Question: Please indicate a possible affordance area of the bicycle that can be used for steering.
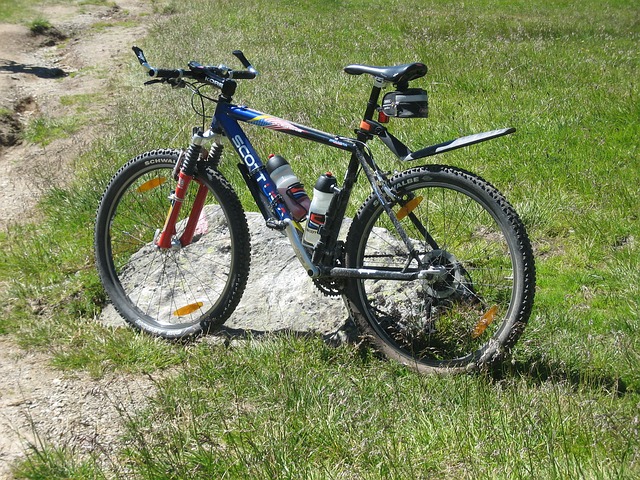
Answer: [123.684, 41.053, 258.421, 85.263]